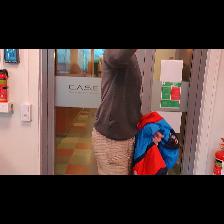
Label: Human